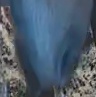
Face region: mouth_nostrils (mouth_chin_nostrils_and_profile)
Pain indicator: moderately_present